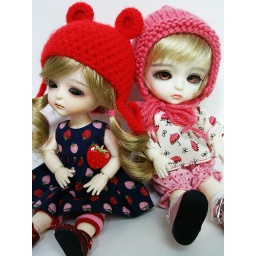
This was their first photoshoot together. ^^ (Outfits by Blair, red hat by Kir, pink hat by mskat)